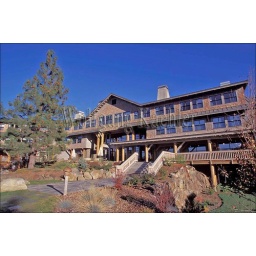
Usa, eastern washington, near winthrop, sun mountain lodge, main building